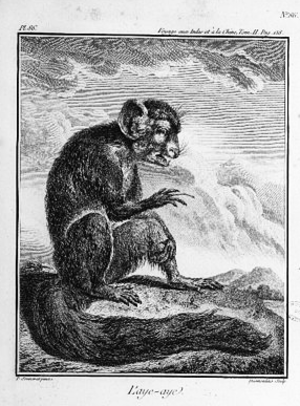
Illustration du aye-aye de Sonnerat
Pierre Sonnerat est un dessinateur, un naturaliste et un explorateur français, né le 18 août 1748 à Lyon et mort le 31 mars 1814 à Paris. Il est surtout connu pour ses deux récits de voyage en Asie, superbement illustrés de gravures de sa main. Son second ouvrage qui connut un immense succès, contribua à mieux faire connaître la civilisation indienne. Il est célèbre parmi les naturalistes, pour avoir donné les premières descriptions et illustrations savantes de quelques mammifères et de nombreux oiseaux et plantes d'Asie tropicale. C'était aussi un homme des Lumières, opposé à l'esclavage et désireux de diffuser les connaissances utiles au progrès matériel.